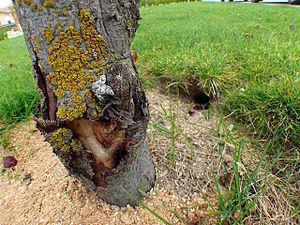
Le Campagnol des champs, appelé aussi Campagnol commun, vulgaire ou ordinaire en français, est une espèce de petits rongeurs, de la famille des Cricétidés. Ce campagnol fréquente des milieux ouverts prairiaux.